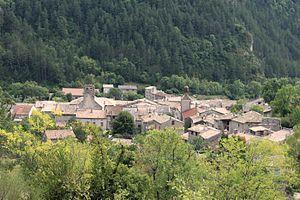
Le village de Châtillon-en-Diois
Châtillon-en-Diois est, depuis le 1ᵉʳ janvier 2019, une commune nouvelle française située dans le département de la Drôme en région Auvergne-Rhône-Alpes.